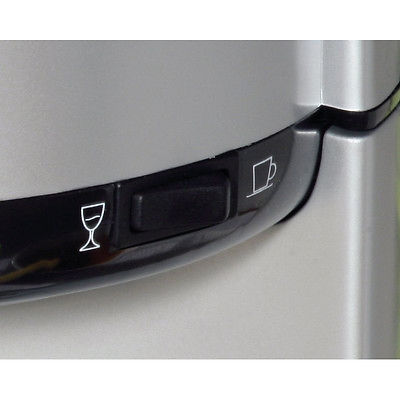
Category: coffee maker